Goddard Site

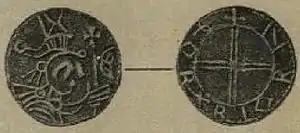
A coin similar to the Maine penny

Unusual finds at the site include worked copper, including some of European origin that were found in a Late Ceramic period grave of two children, alongside clay artifacts. The most unusual find, however, is the Maine penny, a silver coin of Norse origin, dating to the reign of Olaf Kyrre (1067–1093 AD). Speculation has it that this coin would have been brought to the site by Native traders, since it post-dates the abandonment of the only known Norse settlements in North America. However, the provenance of this coin, claimed to have been found at the site by an amateur archaeologist and old coin collector, is now disputed. While there is no argument about the coin itself being authentic, scholarly debate continues about its actual discovery. Archaeologist Dr. Edmund Carpenter, having exposed the "Viking treasure" for decades prominently displayed in the Royal Ontario Museum as a hoax, raised similar concerns with respect to the Norse penny and concluded: "Not proven." The site has shown no evidence of other Norse artifacts. Over 10 years later, after more complex evidence of Norse contact in the Americas, however, the numismatist Svein Gullbekk suggested that it was very unlikely a coin of this type (Stenersen class N) could have been acquired to be placed at the site and, thus, concluded "the presence of Norse people on the northeastern coast of mainland America is no longer in doubt [...] that one such coin was found in America, beyond what is known of the geography of the Norse medieval communities, cannot simply be ruled out at as a hoax."